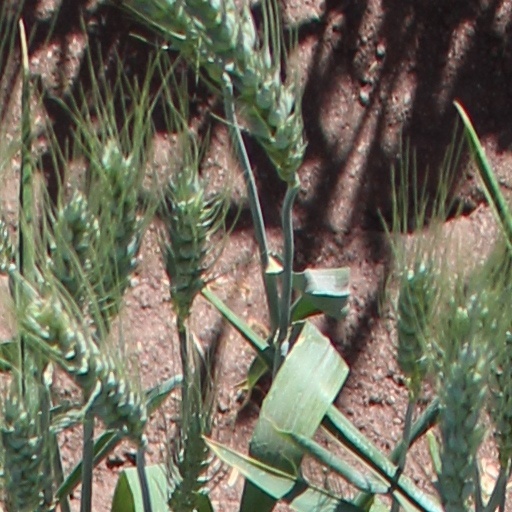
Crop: wheat